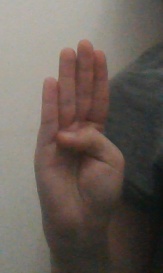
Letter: kaaf